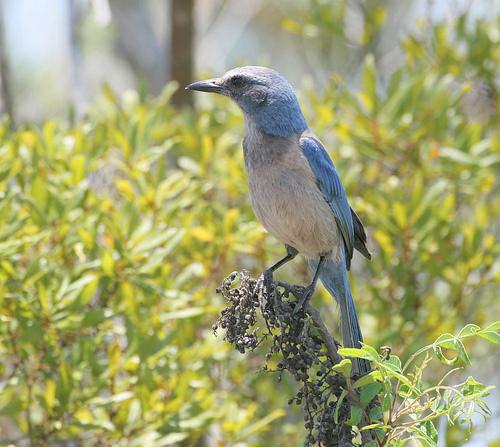
A photo of a florida jay